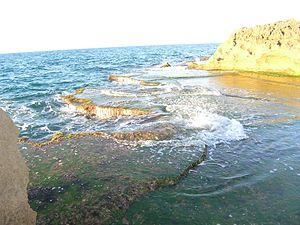
Crique a stidia Mostaganem Algeria
Stidia est une commune côtière de la wilaya de Mostaganem en Algérie.